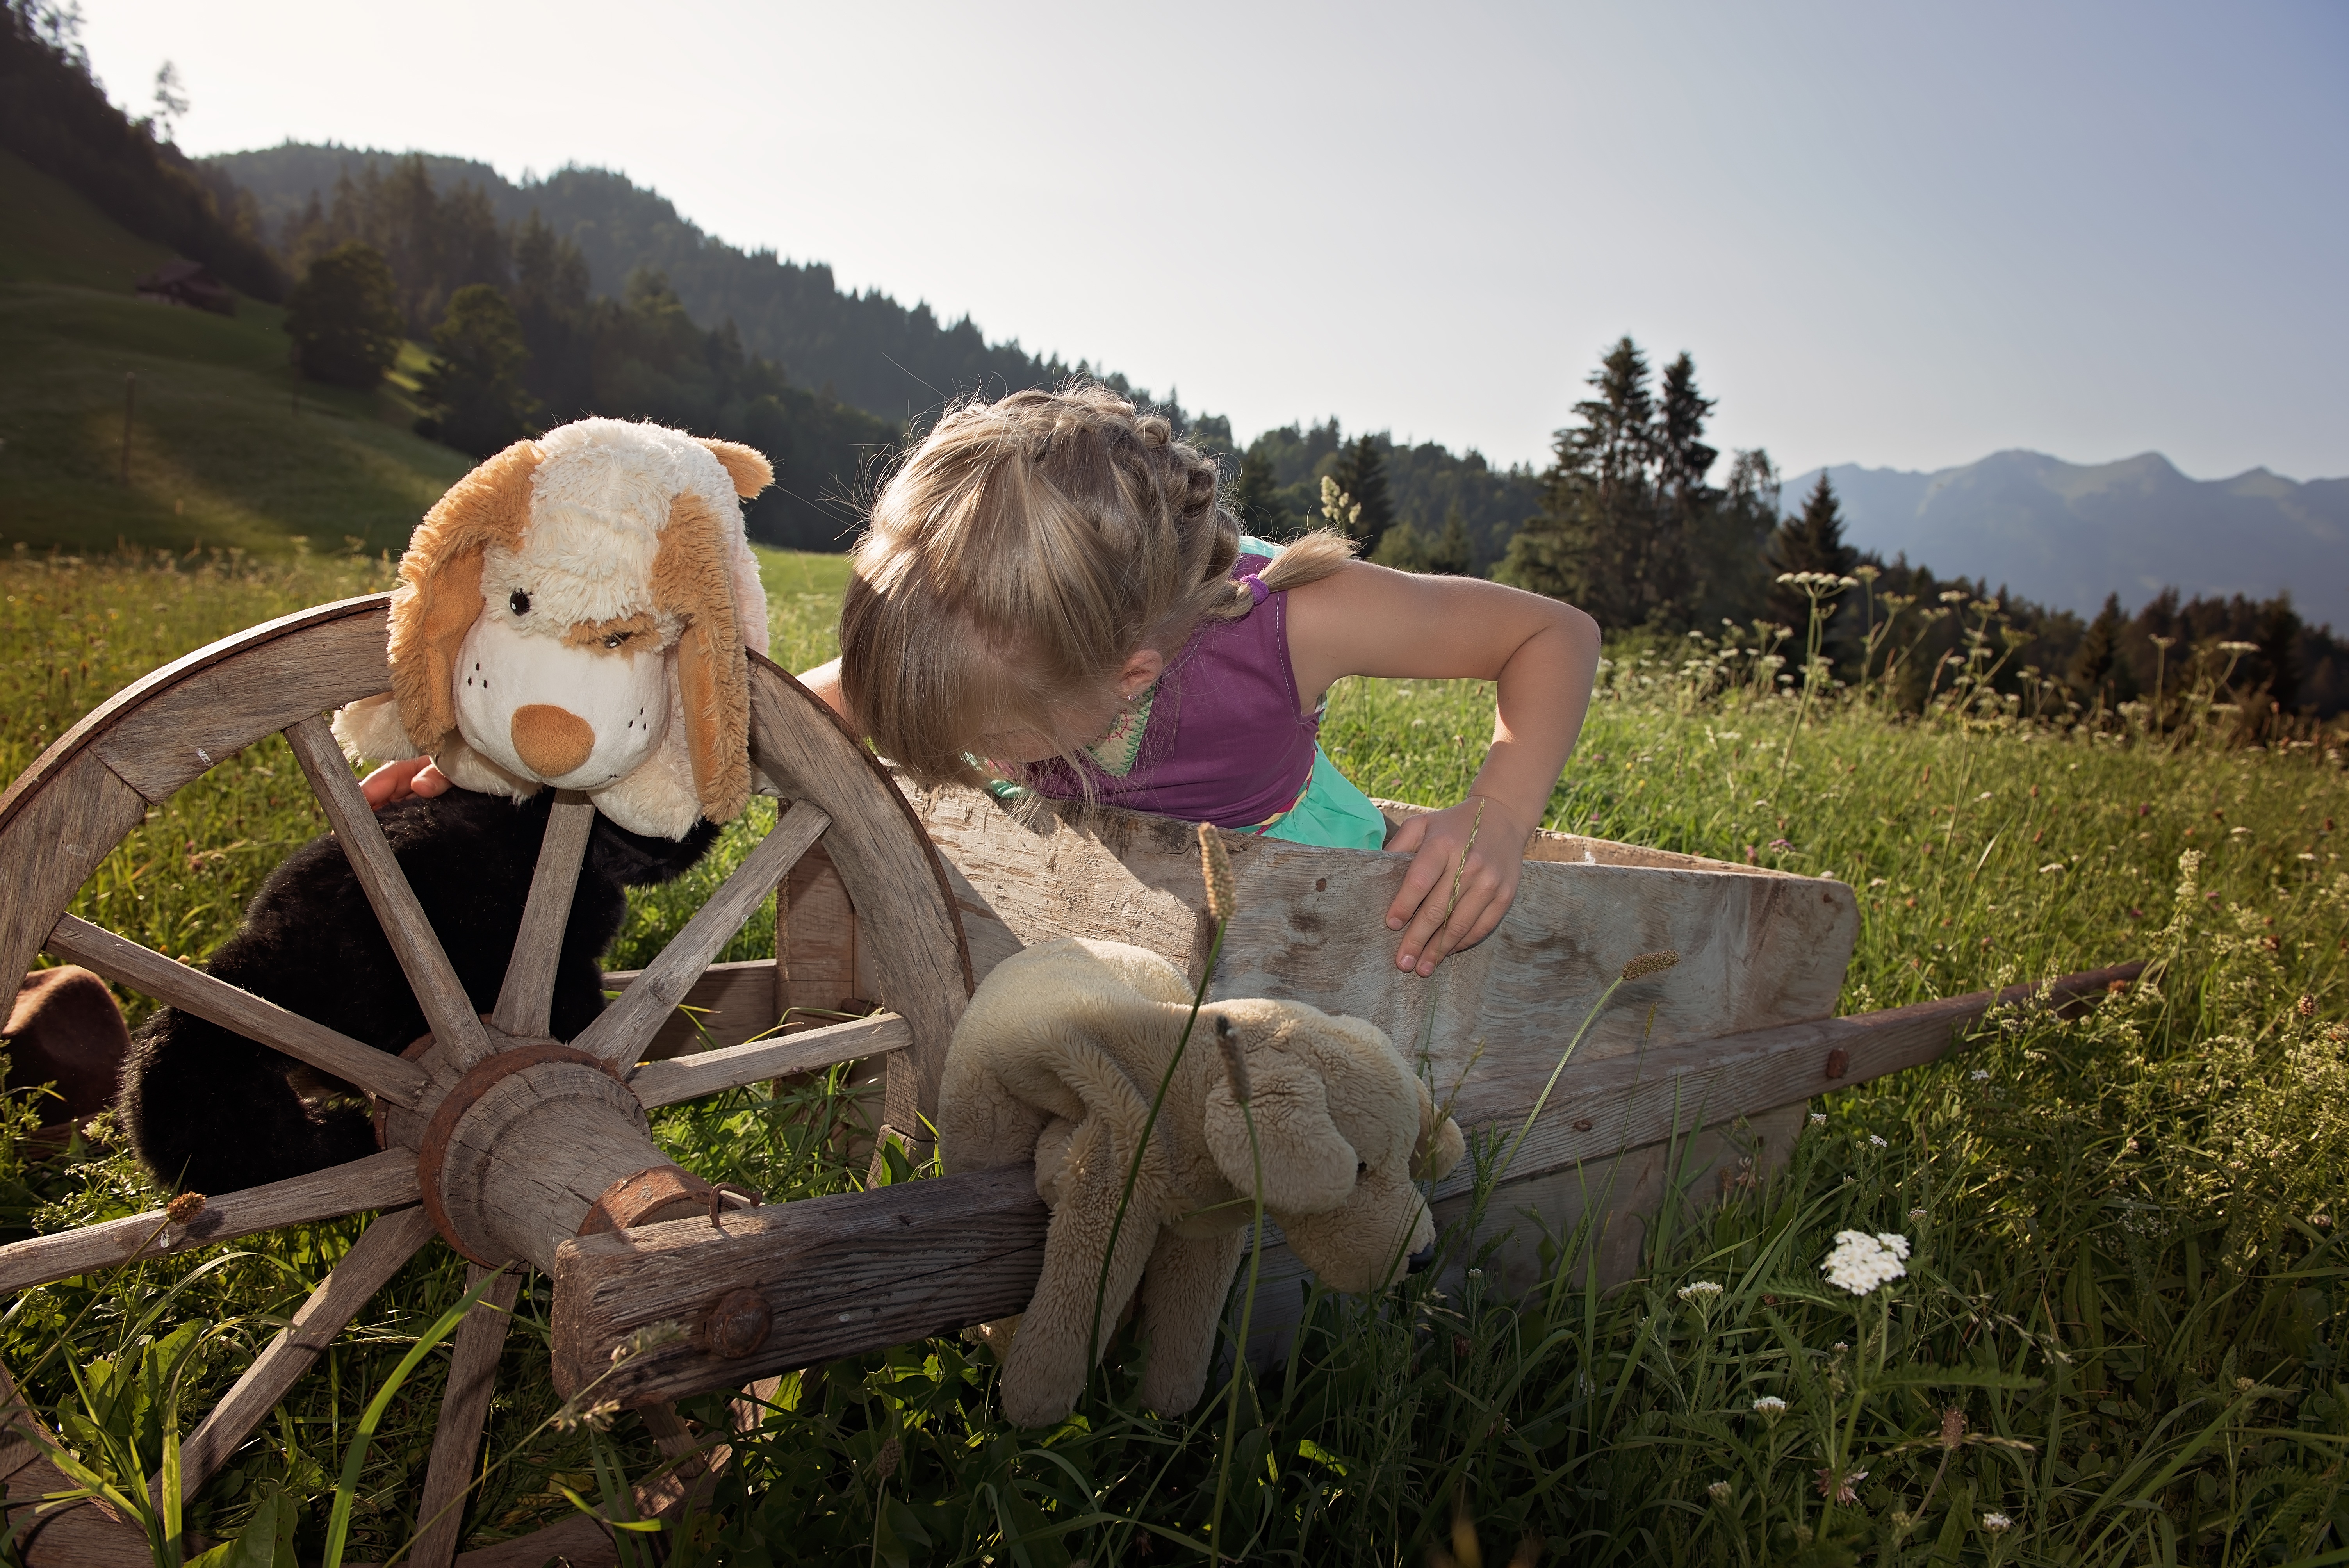
nature, grass, people, girl, farm, meadow, play, flower, carefree, child, agriculture, leisure, childhood, mountains, out, rural area, soft toys, wheelbarrows